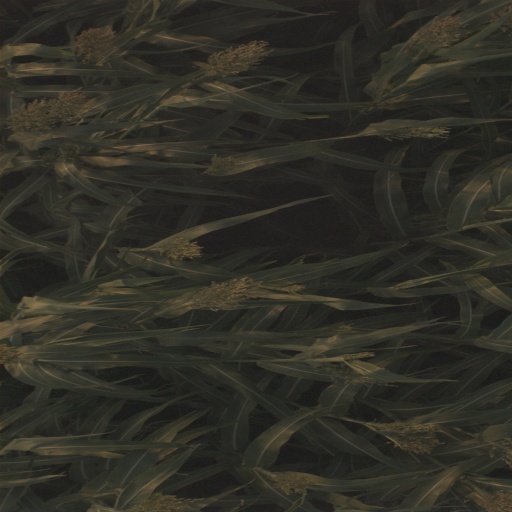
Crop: sorghum